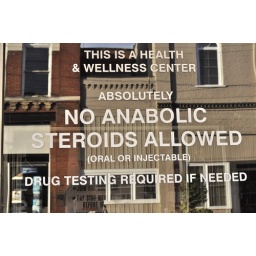
A sign on the door of Bradshaw's Gym in downtown Erwin, Tennessee.